List of Major League Baseball career bases on balls allowed leaders

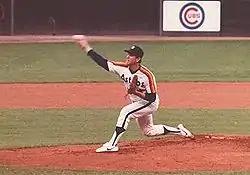
Nolan Ryan, the all-time leader in batters walked.

A base on balls (BB), also known as a walk, occurs in baseball when a batter receives four pitches that the umpire calls "balls", and is in turn awarded first base without the possibility of being called out. The base on balls is defined in Section 2.00 of baseball's Official Rules, and further detail is given in 6.08(a). It is, however, considered a faux pas for a professional player to actually walk to first base; the batter-runner and any advancing runners normally jog on such a play.